Melanie C

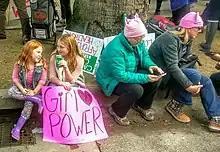
Girl Power slogan on display at the 2017 Women's March in Sacramento, California

As a Spice Girls member Chisholm was called "Sporty Spice" because she usually wore a tracksuit paired with athletic shoes, wore her long dark hair in a high ponytail, and sported a tough girl attitude as well as tattoos on both of her arms. She has a tattoo on her left arm of a black Christian cross. On her upper-right arm she has tattoos of two Chinese characters: "女" meaning "female" and "力" meaning "force" which together represent the phrase "girl power". She also possessed true athletic abilities, including being able to perform back handsprings. The term "Cool Britannia" became prominent in the media and represented the new political and social climate that was emerging with the advances made by New Labour and the new UK Prime Minister Tony Blair.